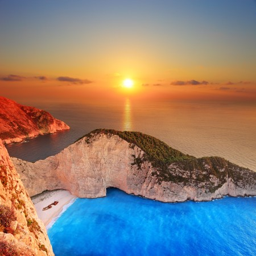
a panorama of sunset over island with a shipwreck on the sandy beach